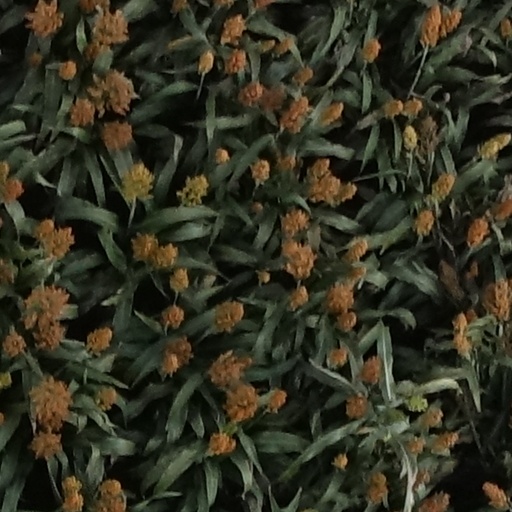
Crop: sorghum